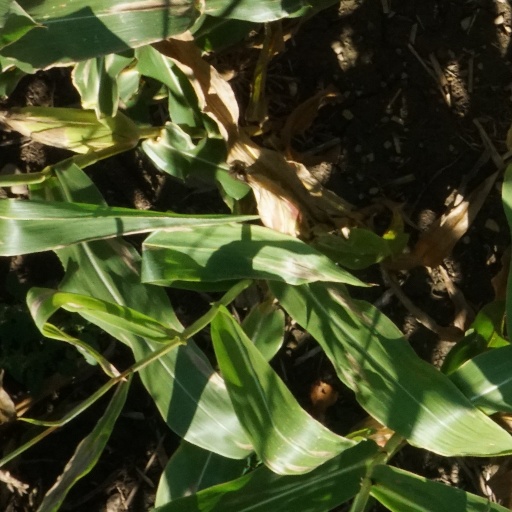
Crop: maize; corn